Paraná Delta

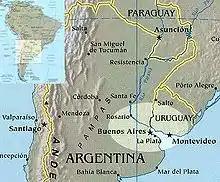
The Paraná Delta area, from south of Santa Fe, through Buenos Aires and beyond.

Among the many arms of the river are the Paraná Pavón, the Paraná Ibicuy, the Paraná de las Palmas, the Paraná Guazú and the smaller Paraná Miní and Paraná Bravo.